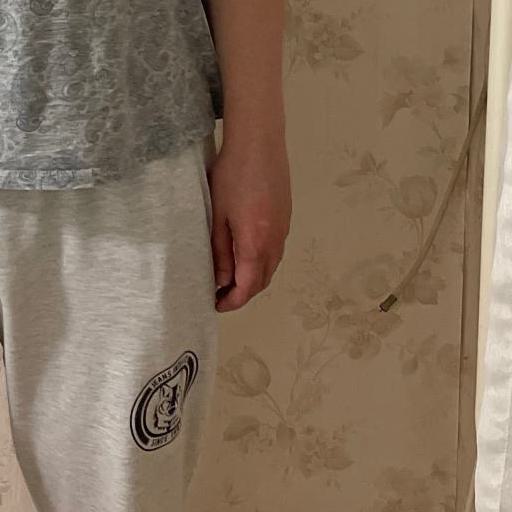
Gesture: no_gesture